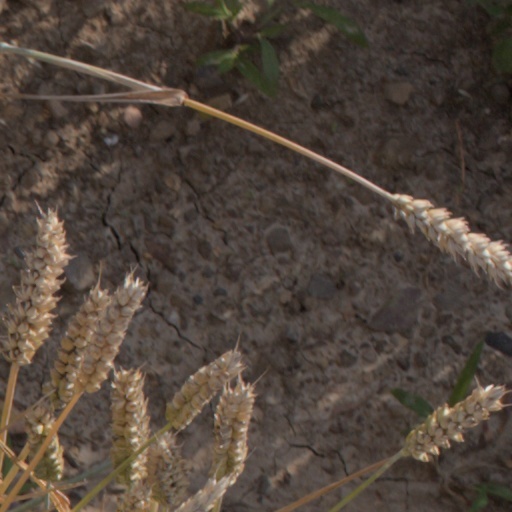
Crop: wheat